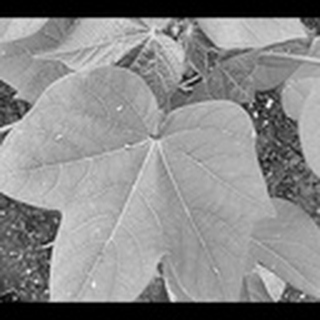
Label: healthy_cotton